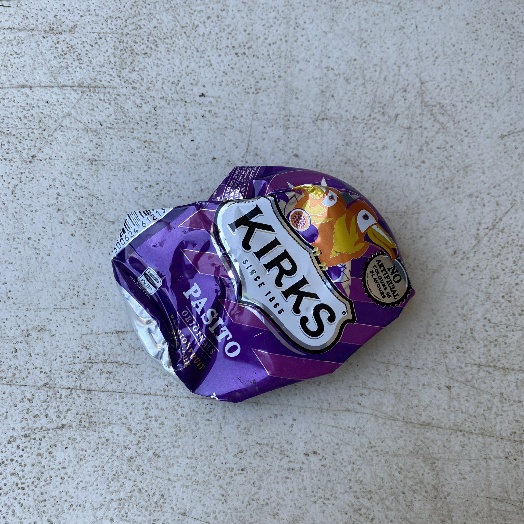
Label: Metal